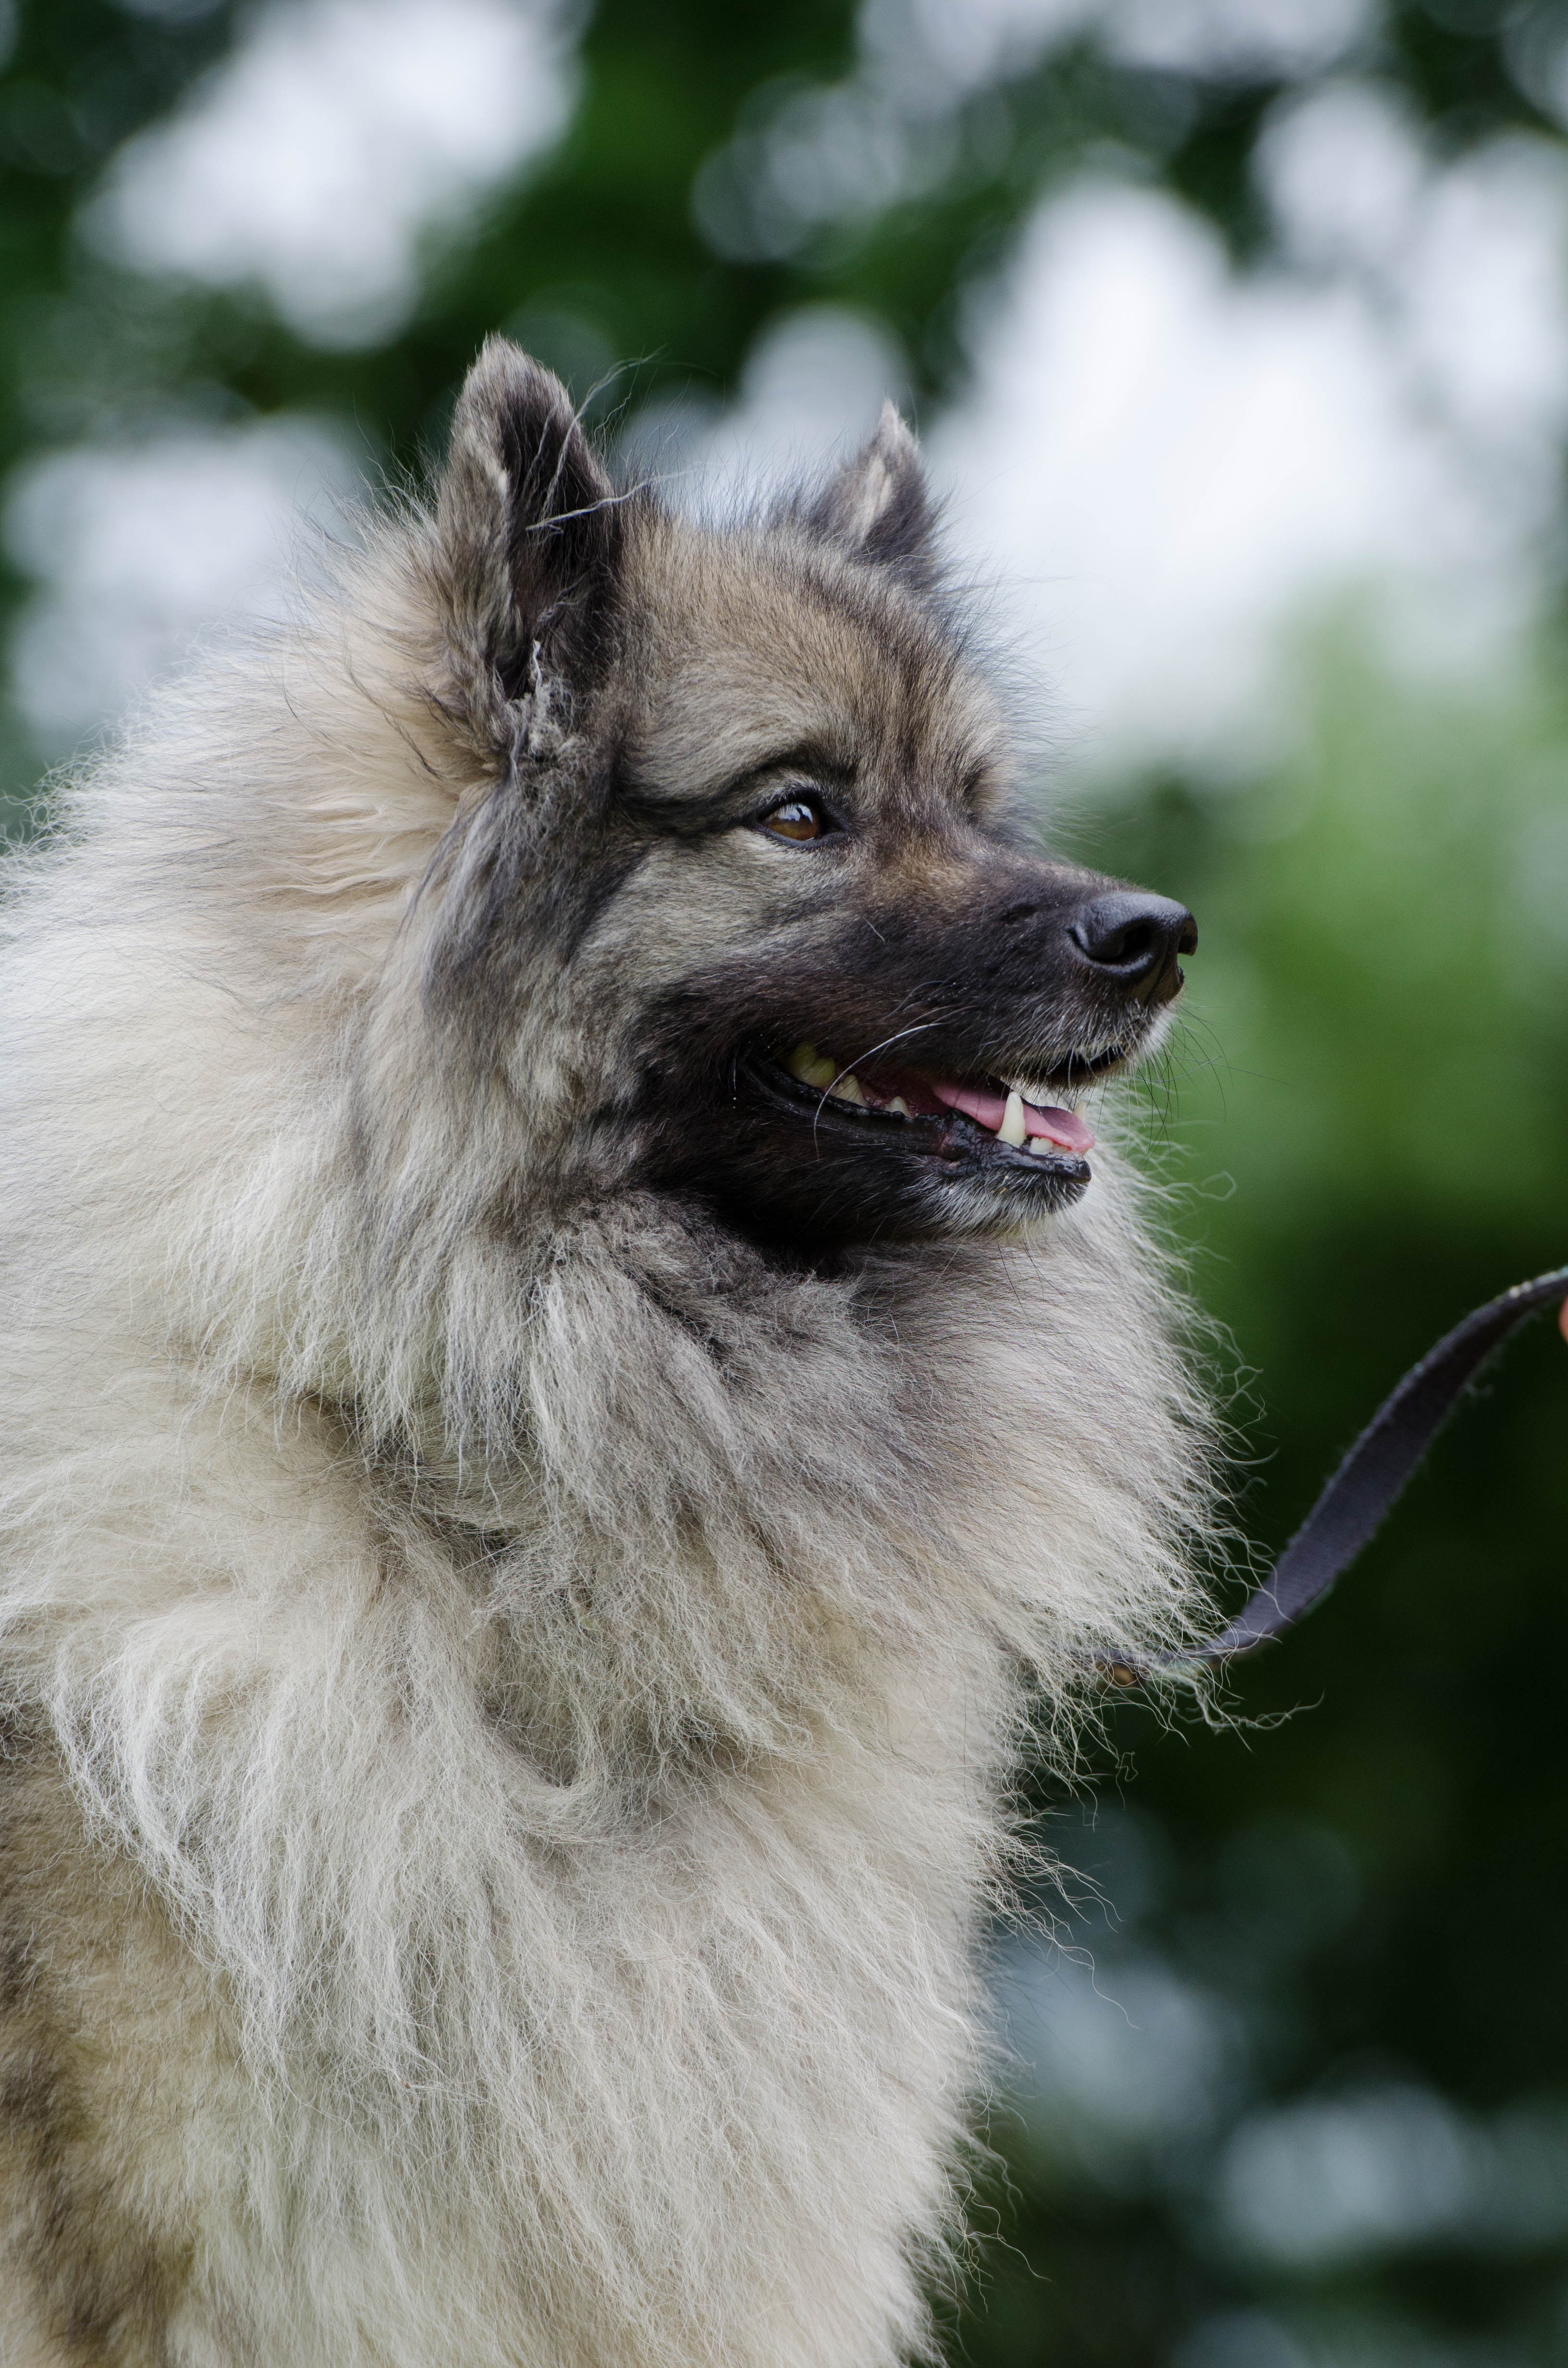
dog, portrait, mammal, pets, vertebrate, dog breed, purebred dog, wuschelig, keeshond, dog like mammal, carnivoran, dog breed group, greenland dog, dog crossbreeds, norwegian elkhound, eurasier, icelandic sheepdog, german spitz mittel, german spitz, german spitz klein, volpino italiano, wolf spitz